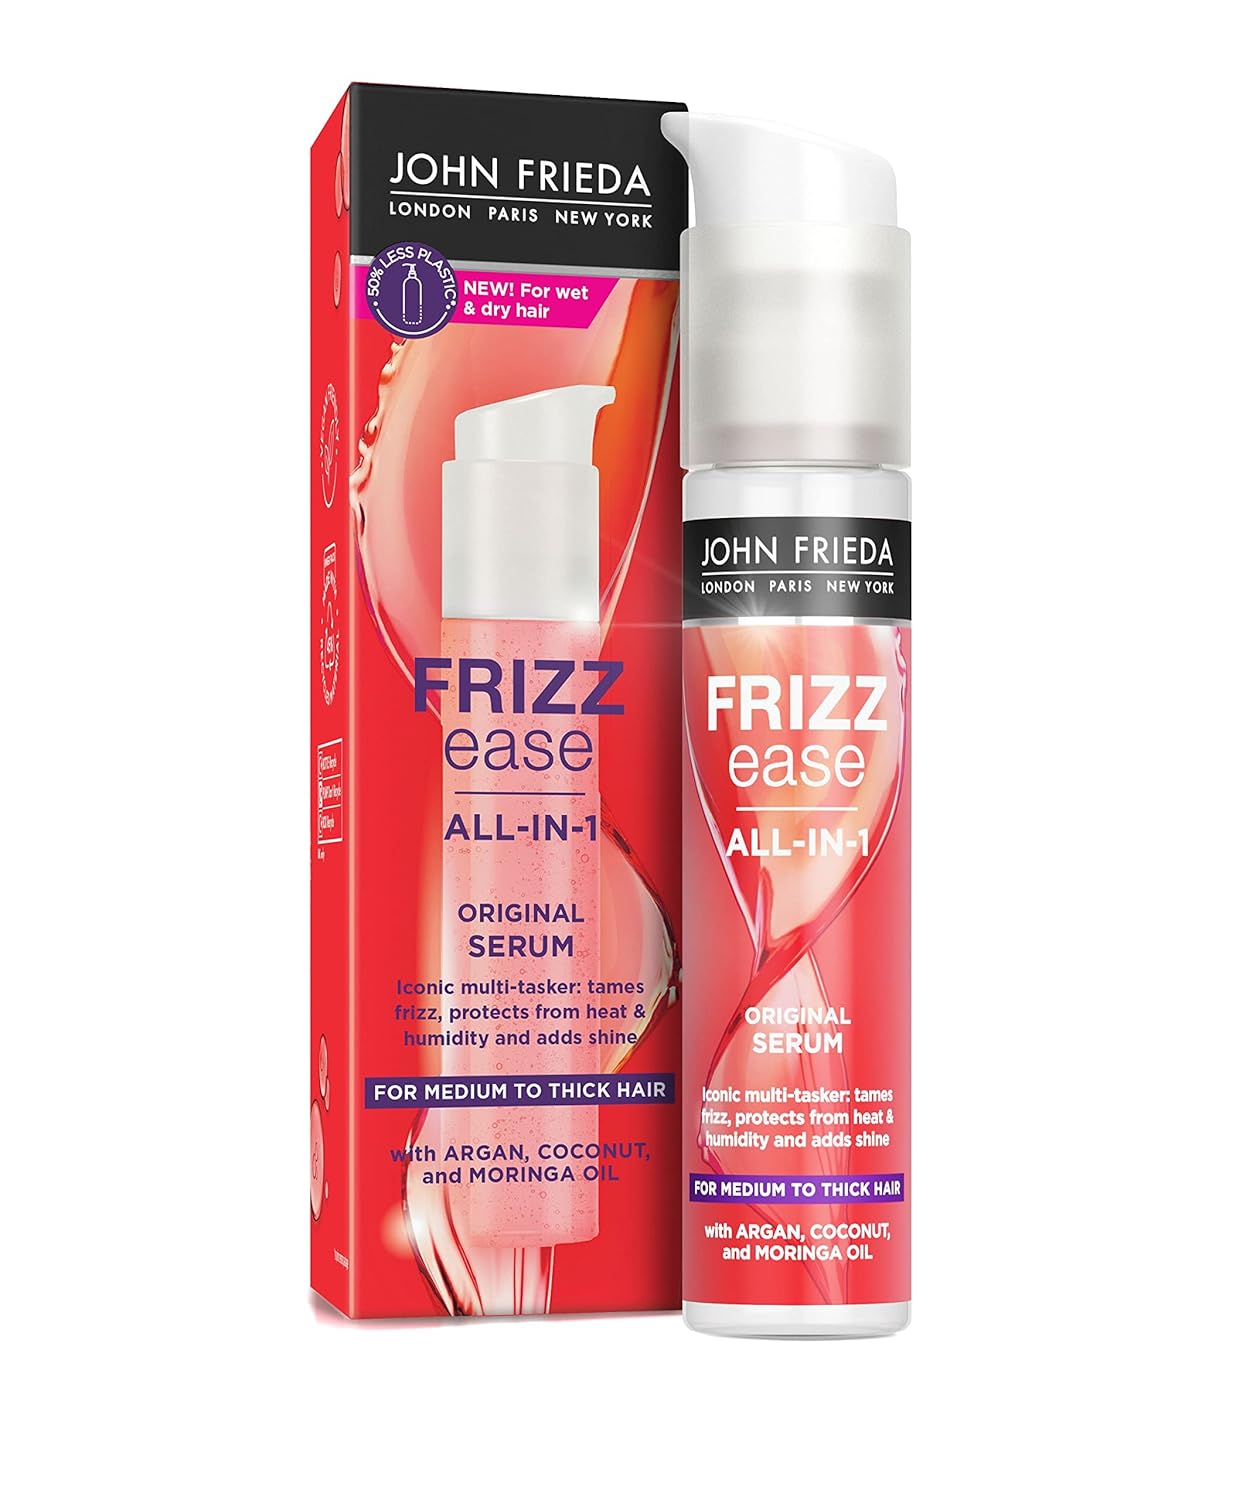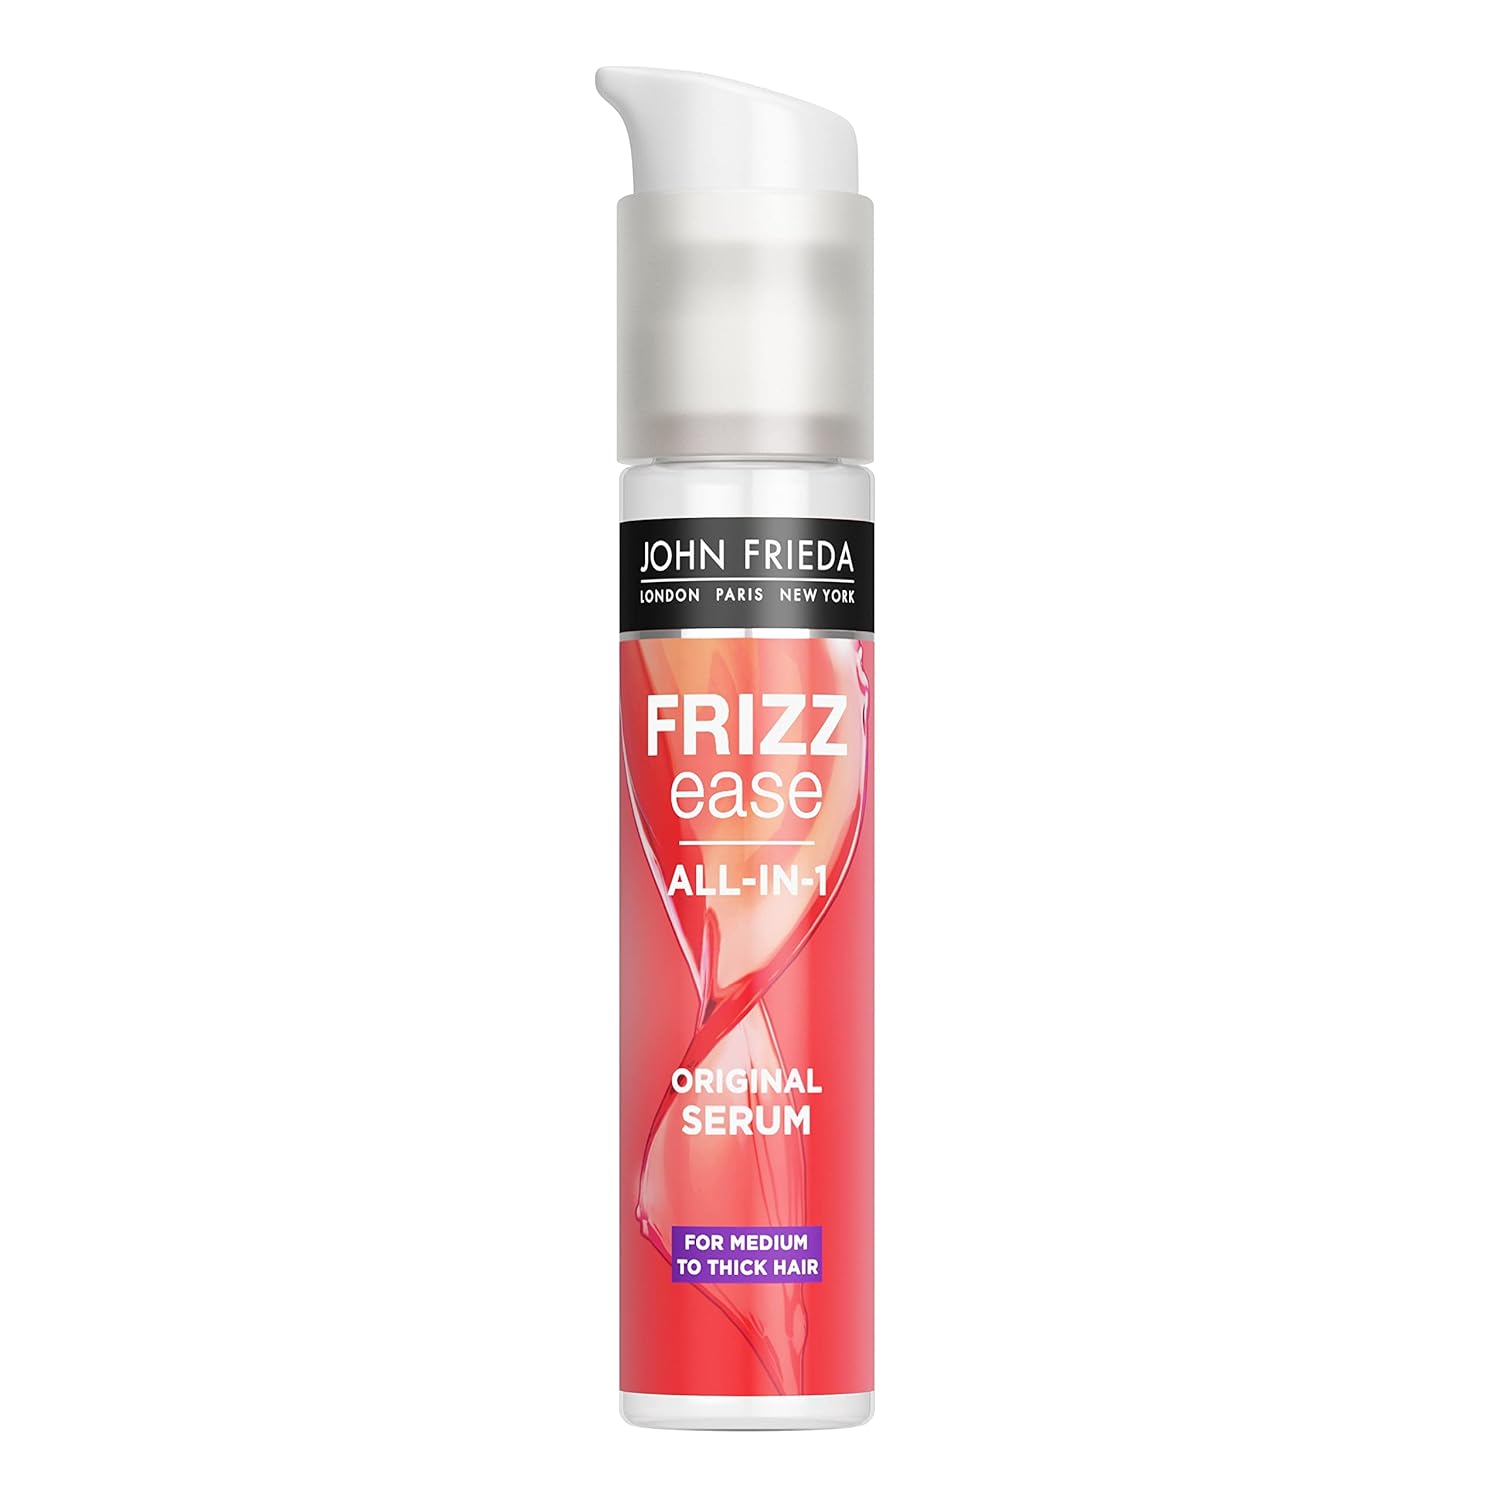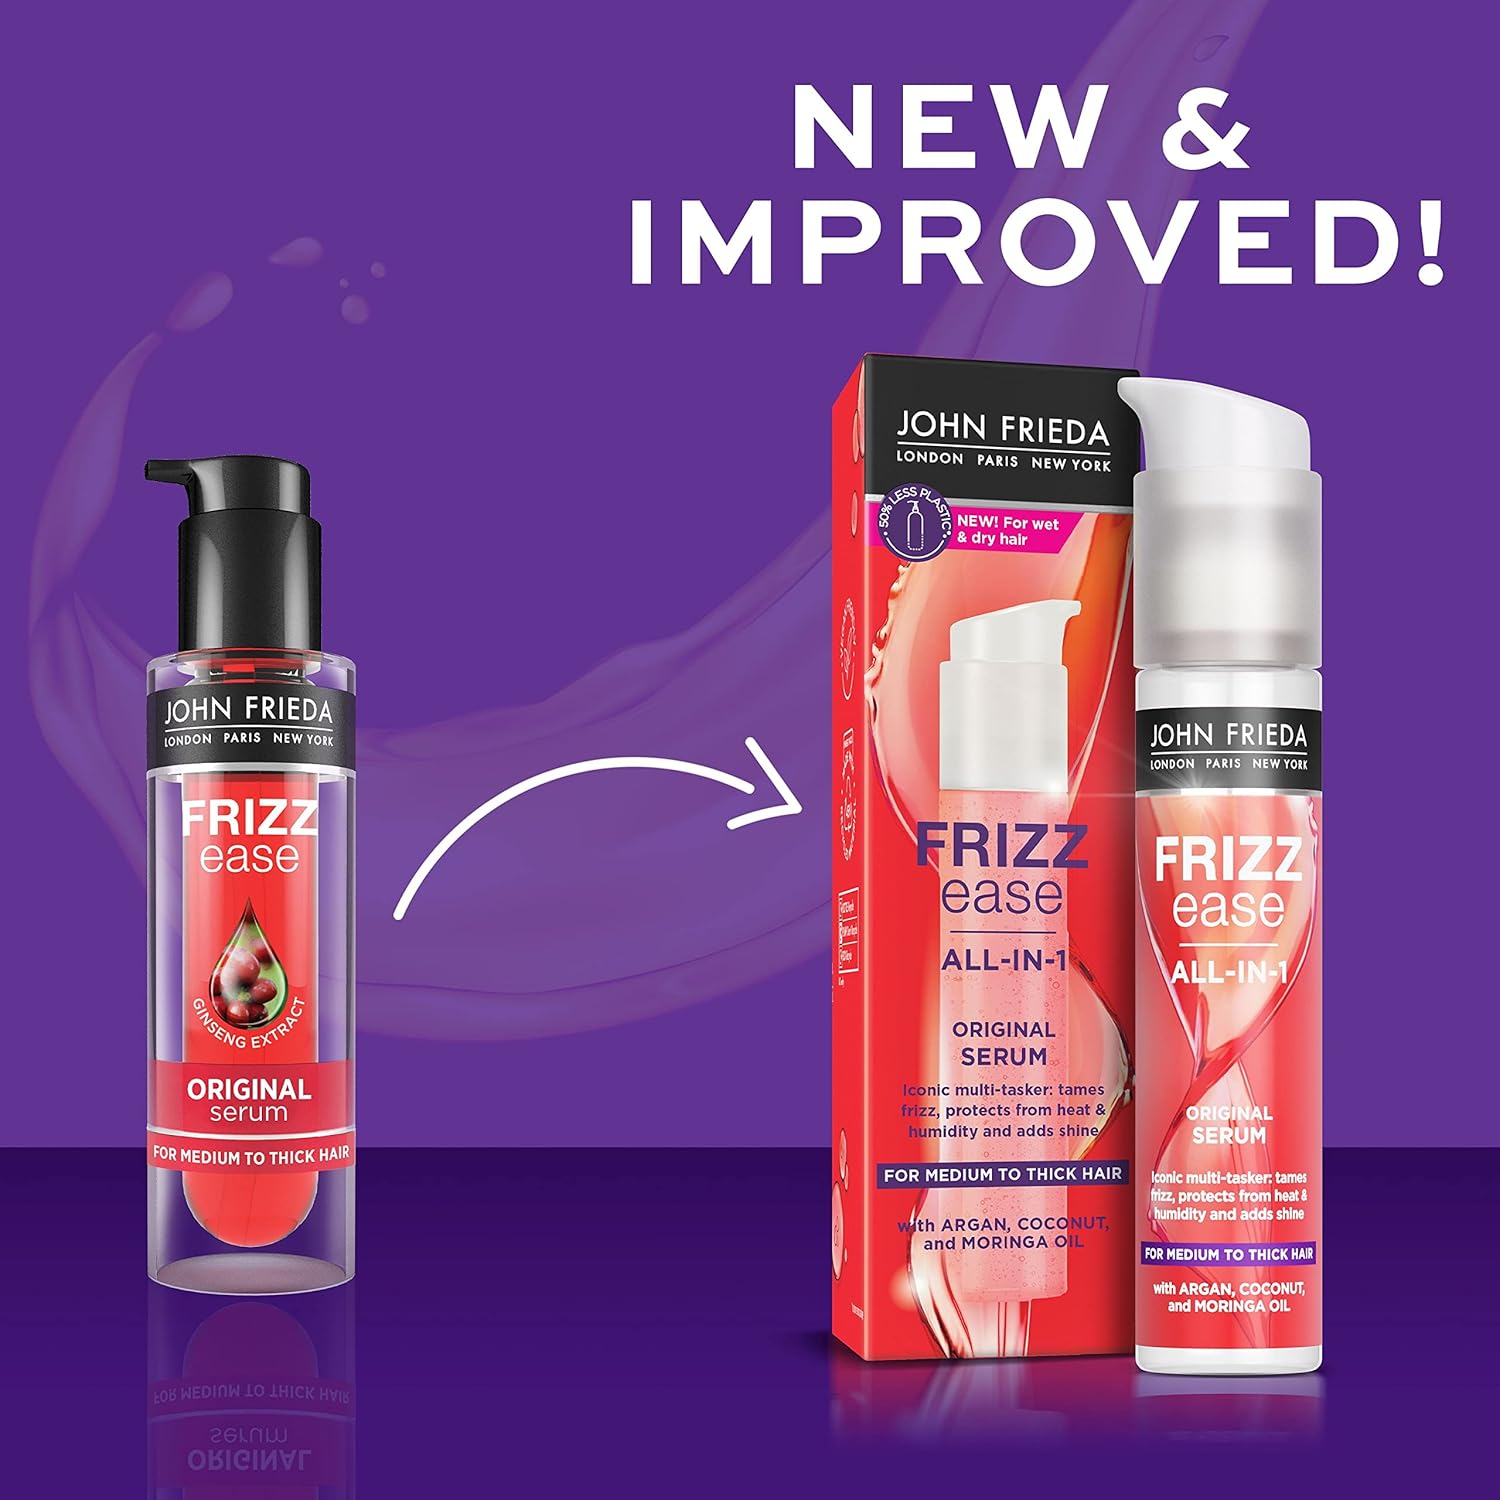
John Frieda Frizz Ease Original 6 Effects Serum for Medium to Thick Frizzy Hair, 50 ml
Category: All Beauty
Instantly eliminates chronic frizz and repels humidity for glossy, silky-smooth styles. With Thermal protectant. For best results, use with John Frieda Smooth Start Shampoo and John Frieda Smooth Start Conditioner.
Features: Instantly eliminates frizz and repels humidity | For glossy and silky smooth styles | With thermal protectant | For medium to coarse frizzy hair | Packaging may vary